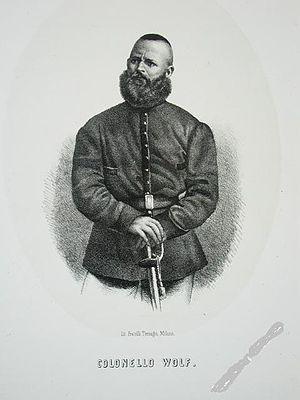
La Légion étrangère est un corps de l'Armée de terre française disposant d'un commandement particulier et comportant plusieurs spécialités : infanterie, cavalerie, génie et troupes aéroportées. La Légion est également indépendante du point de vue de son recrutement.